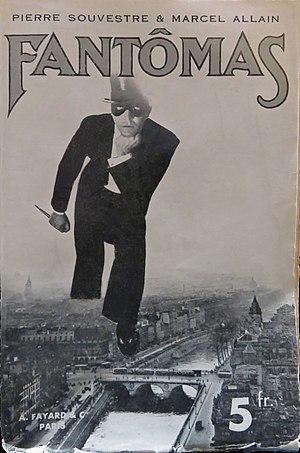
Couverture du premier volume de la série Fantômas par Pierre Souvestre et Marcel Allain, Paris, éditions Fayard, 1911. Illustration anonyme.
Fantômas est un personnage de fiction français créé en 1910-1911 par Pierre Souvestre et Marcel Allain. La silhouette encagoulée du maître du crime devient une figure emblématique de la littérature populaire de la Belle Époque et du serial français à la suite de la diffusion des trente-deux romans des deux coauteurs et de cinq adaptations cinématographiques réalisées par Louis Feuillade. La saga connaît un succès public et suscite l'enthousiasme de grands écrivains et artistes.